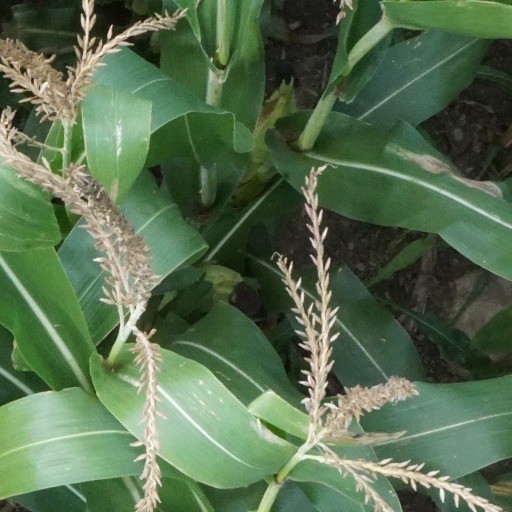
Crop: maize; corn